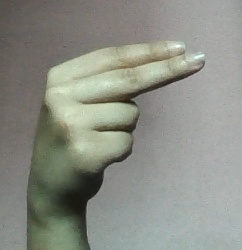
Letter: ain